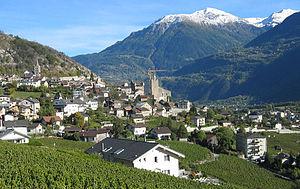
Loèche, appelée en allemand Leuk, est une commune suisse du canton du Valais, chef-lieu du district du même nom.